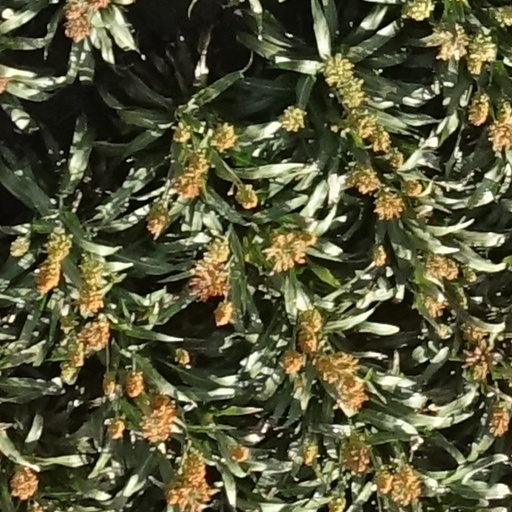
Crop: sorghum